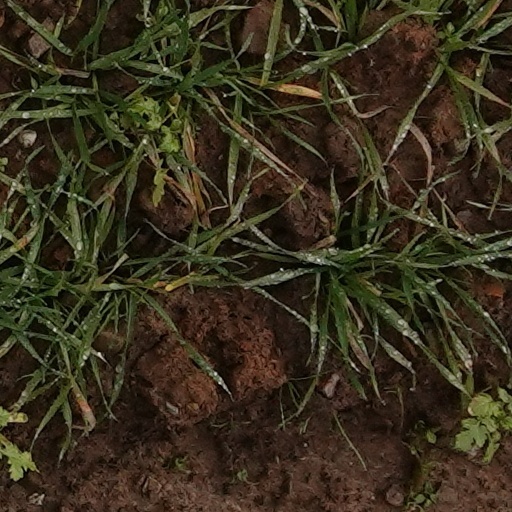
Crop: wheat